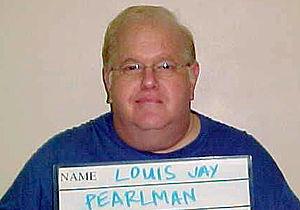
Louis Jay Pearlman, dit Lou Pearlman, né le 19 juin 1954 à Flushing et mort le 19 août 2016 à Texarkana, est un impresario et escroc américain.